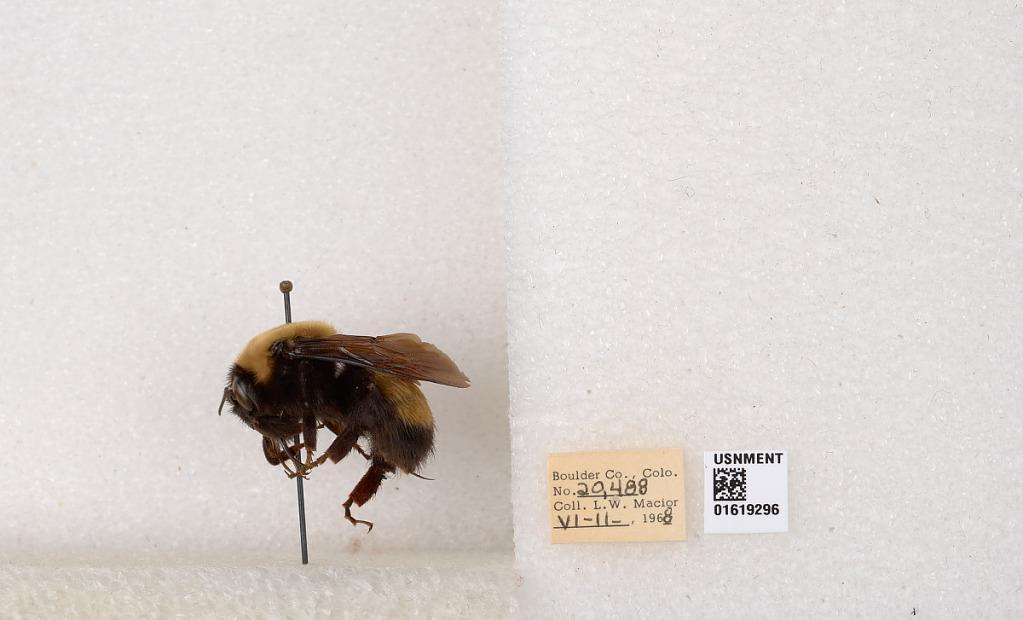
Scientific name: Bombus (Bombus) nevadensis Cresson